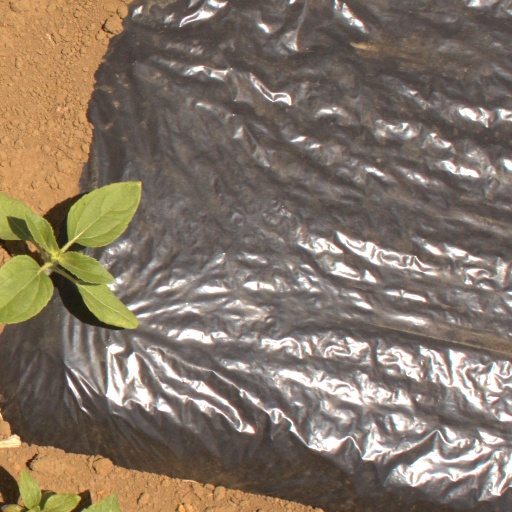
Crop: Jerusalem artichoke